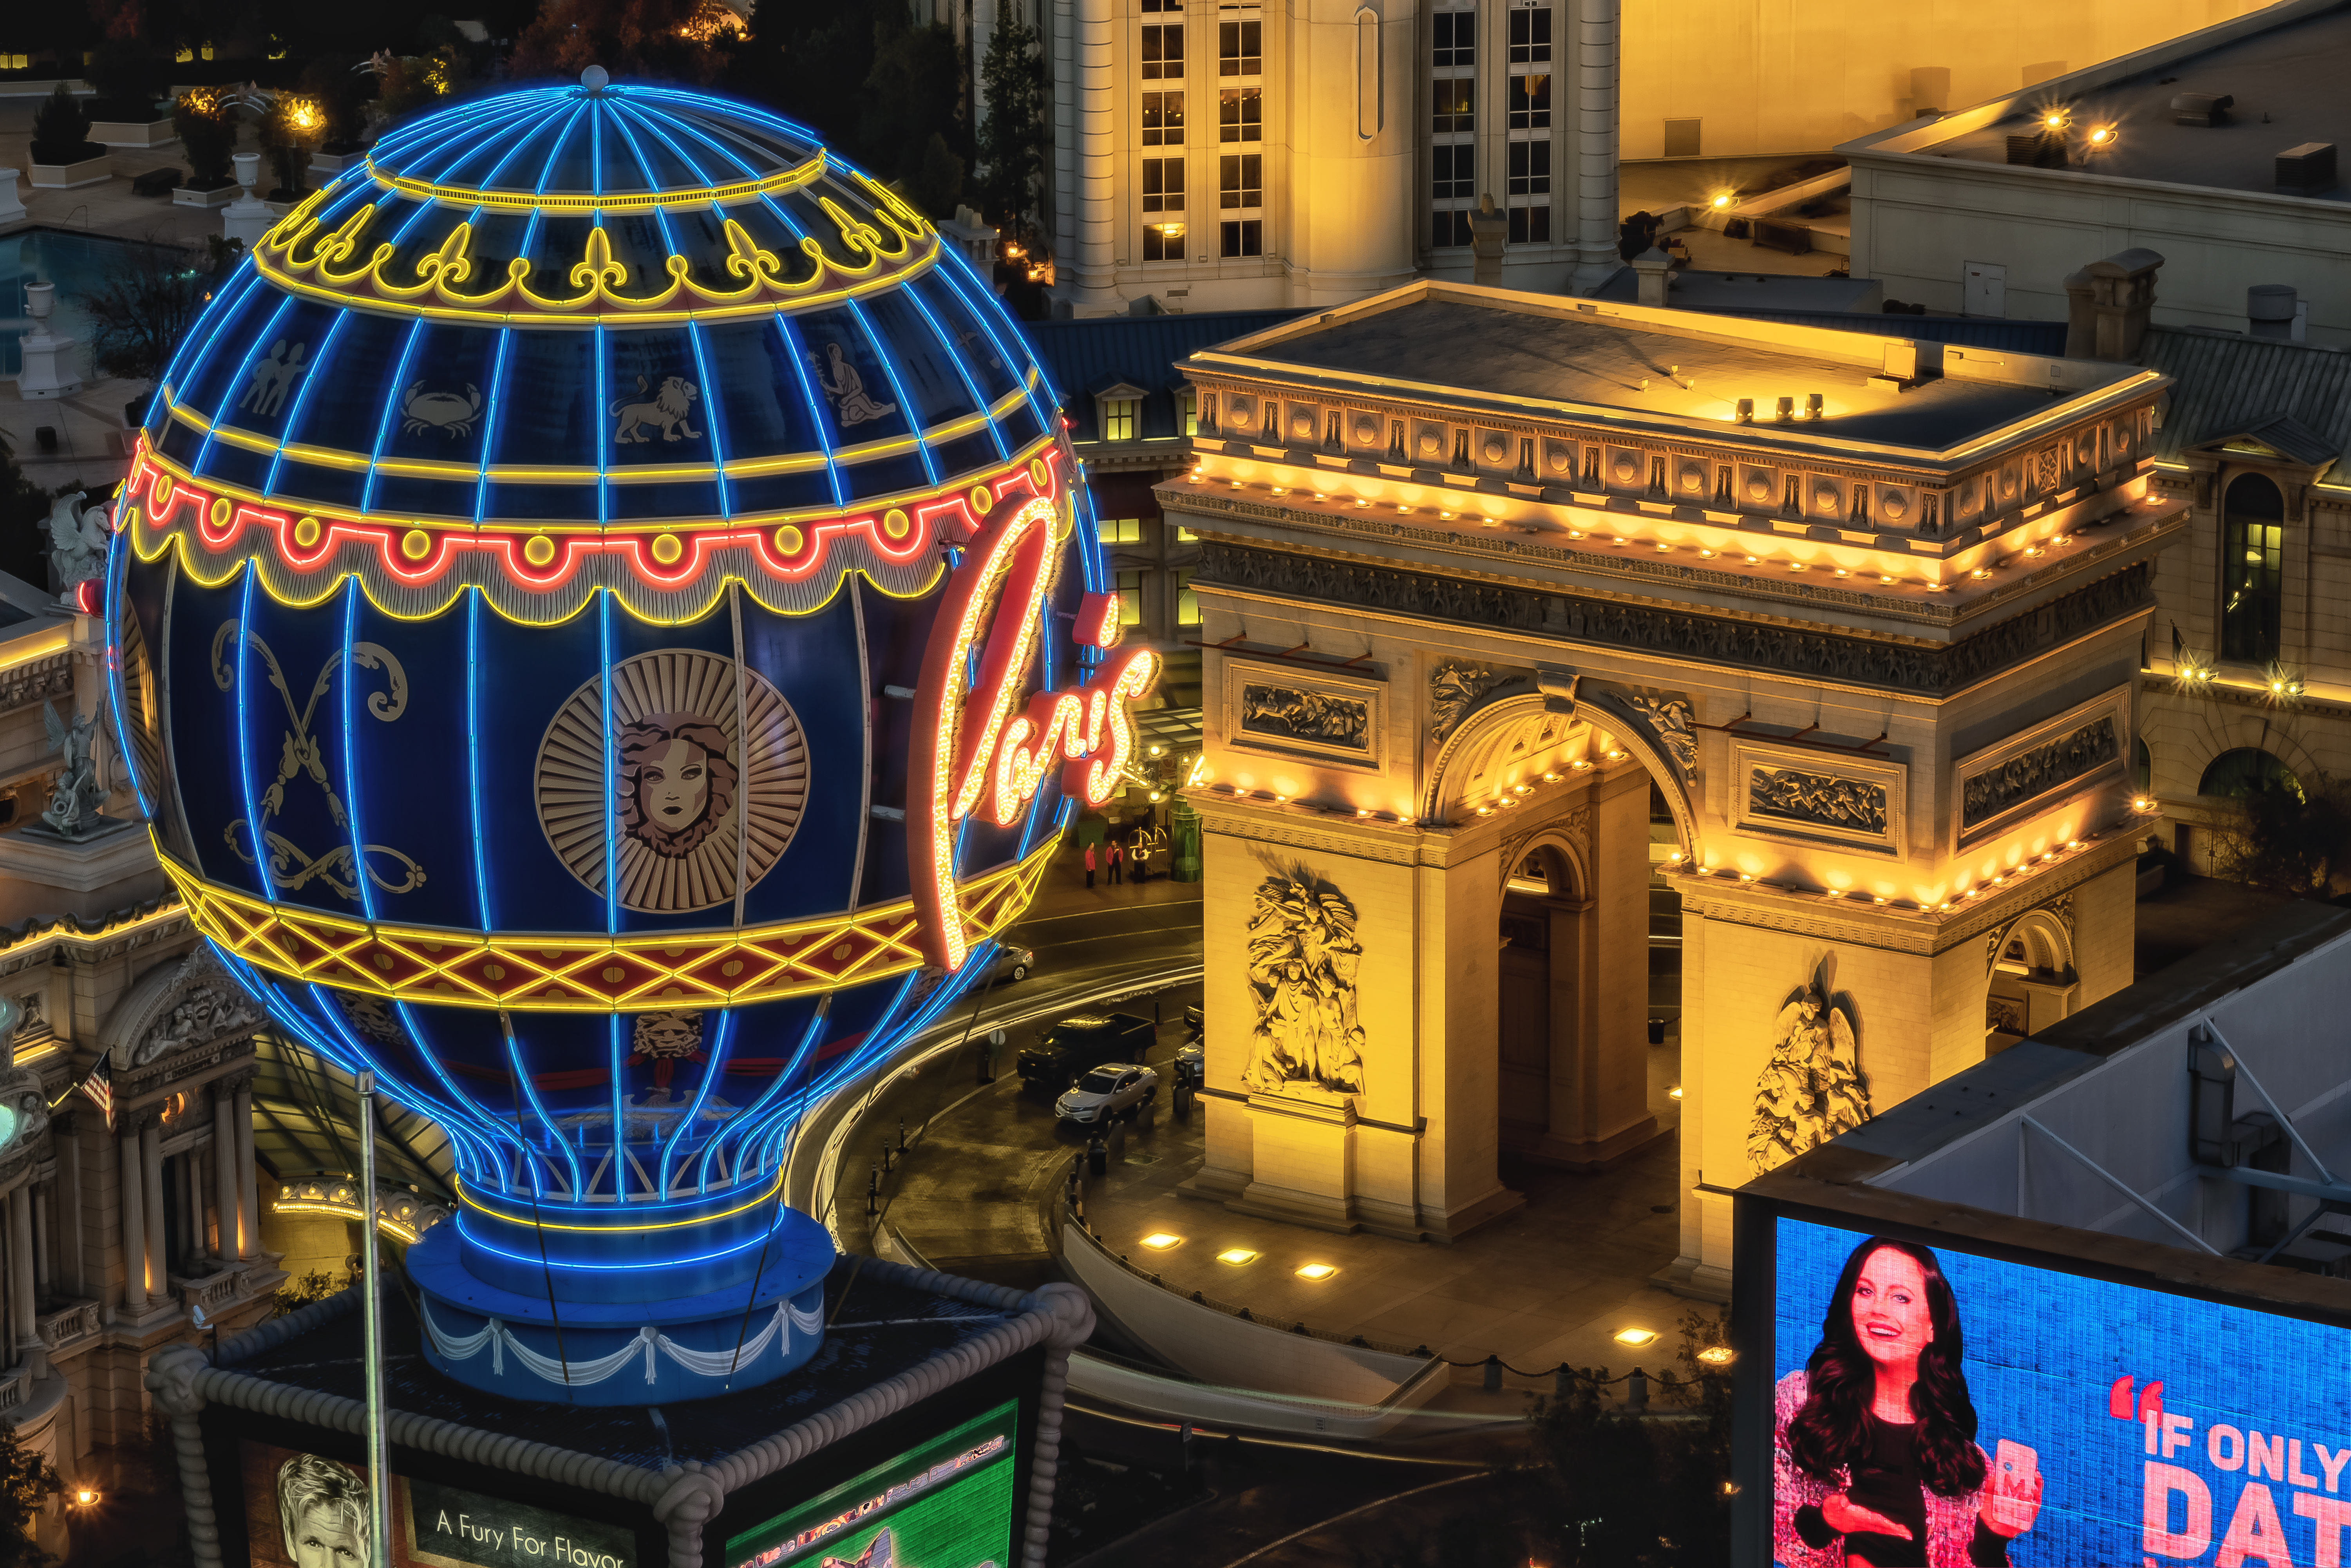
bracken, geotagged, united states, usa, a6500, arc de triomphe, bellagio, Bellagio Fountain, blue hour, buildings, casino, city, City of Las Vegas, City Scenery, cityscape, Clark County, Clark County Nevada, Clark County NV, dark, downtown, Dowtown Las Vegas, dusk, eiffel tower, ferris wheel, Flamingo Hotel, hotel, Hotel And Casino, Hotel View, La Fountaine Des Mers, landmark, las vegas, Las Vegas Attraction, las vegas boulevard, Las Vegas Lights, Las Vegas Luxury Hotel, Las Vegas NV, Las Vegas Photography, las vegas strip, light trails, long exposure, Montgolfier Balloon, neon sign, nevada, Nevada Tourism, night, night photography, nightscape, Paradise Nevada, Paris Las Vegas, Paris Opera House, sony, SONY a6500, SONY Alpha 6500, sony mirrorless, The Cosmopolitan of Las Vegas, topaz, Topaz BuzSim, tourist attraction, traffic, travel, travel photography, twilight, vacation, Vacation Photo, vegas, view, vista, light, lighting, urban area, architecture, dome, metropolitan area, metropolis, world, building, basilica